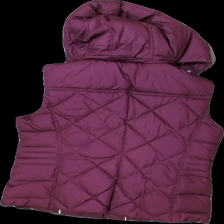
View: back
Type: Vest
Category: Ladies
Brand: Esprit
Colors: Purple
Material: 100% Polyester
Cut: Regular
Size: 40
Damage: stains
Damage location: top center
Damage 2: stains
Damage 2 location: middle center
Price range: <50
Recommended usage: Recycle
Description: Purple vest